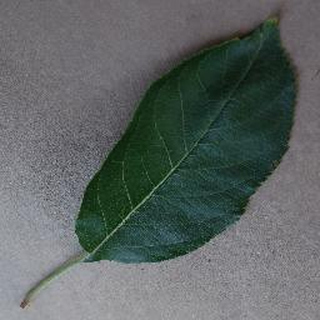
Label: healthy_apple